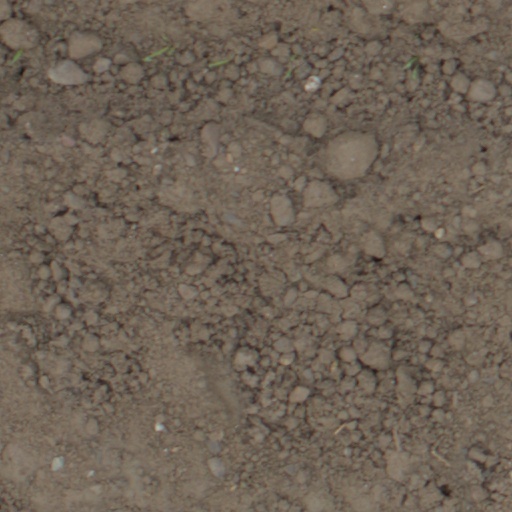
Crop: wheat